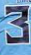
Number: 3